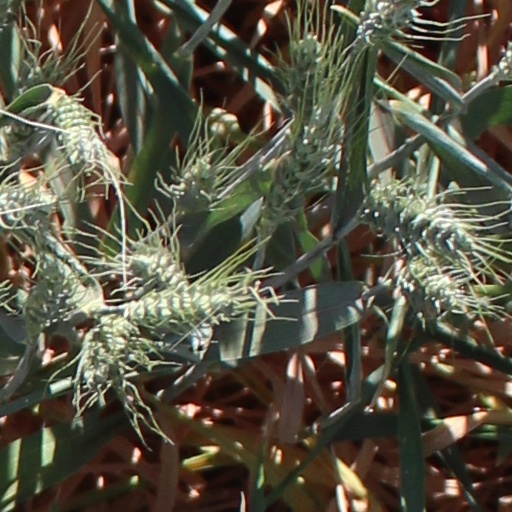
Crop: wheat